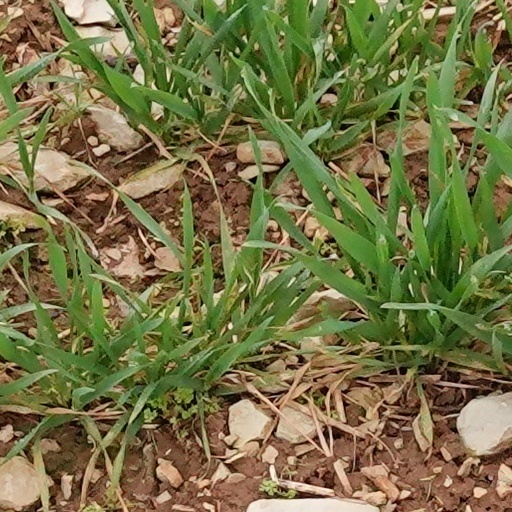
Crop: wheat